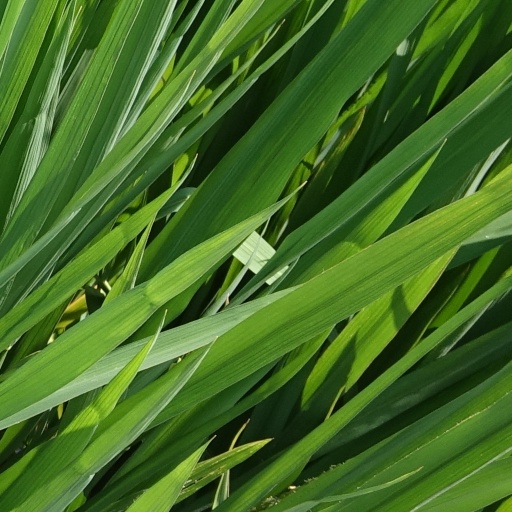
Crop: rice